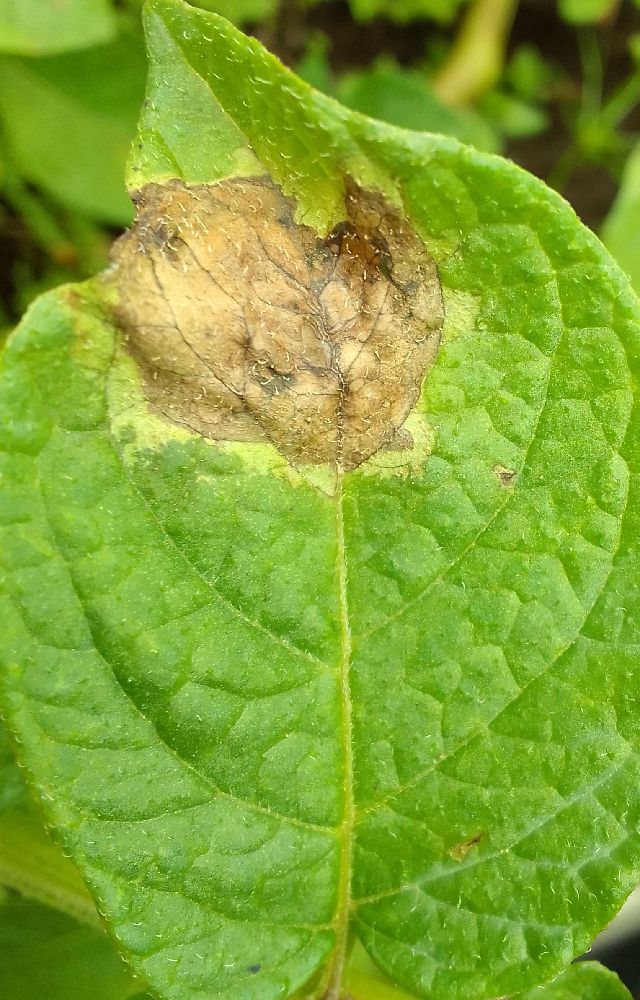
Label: Late blight